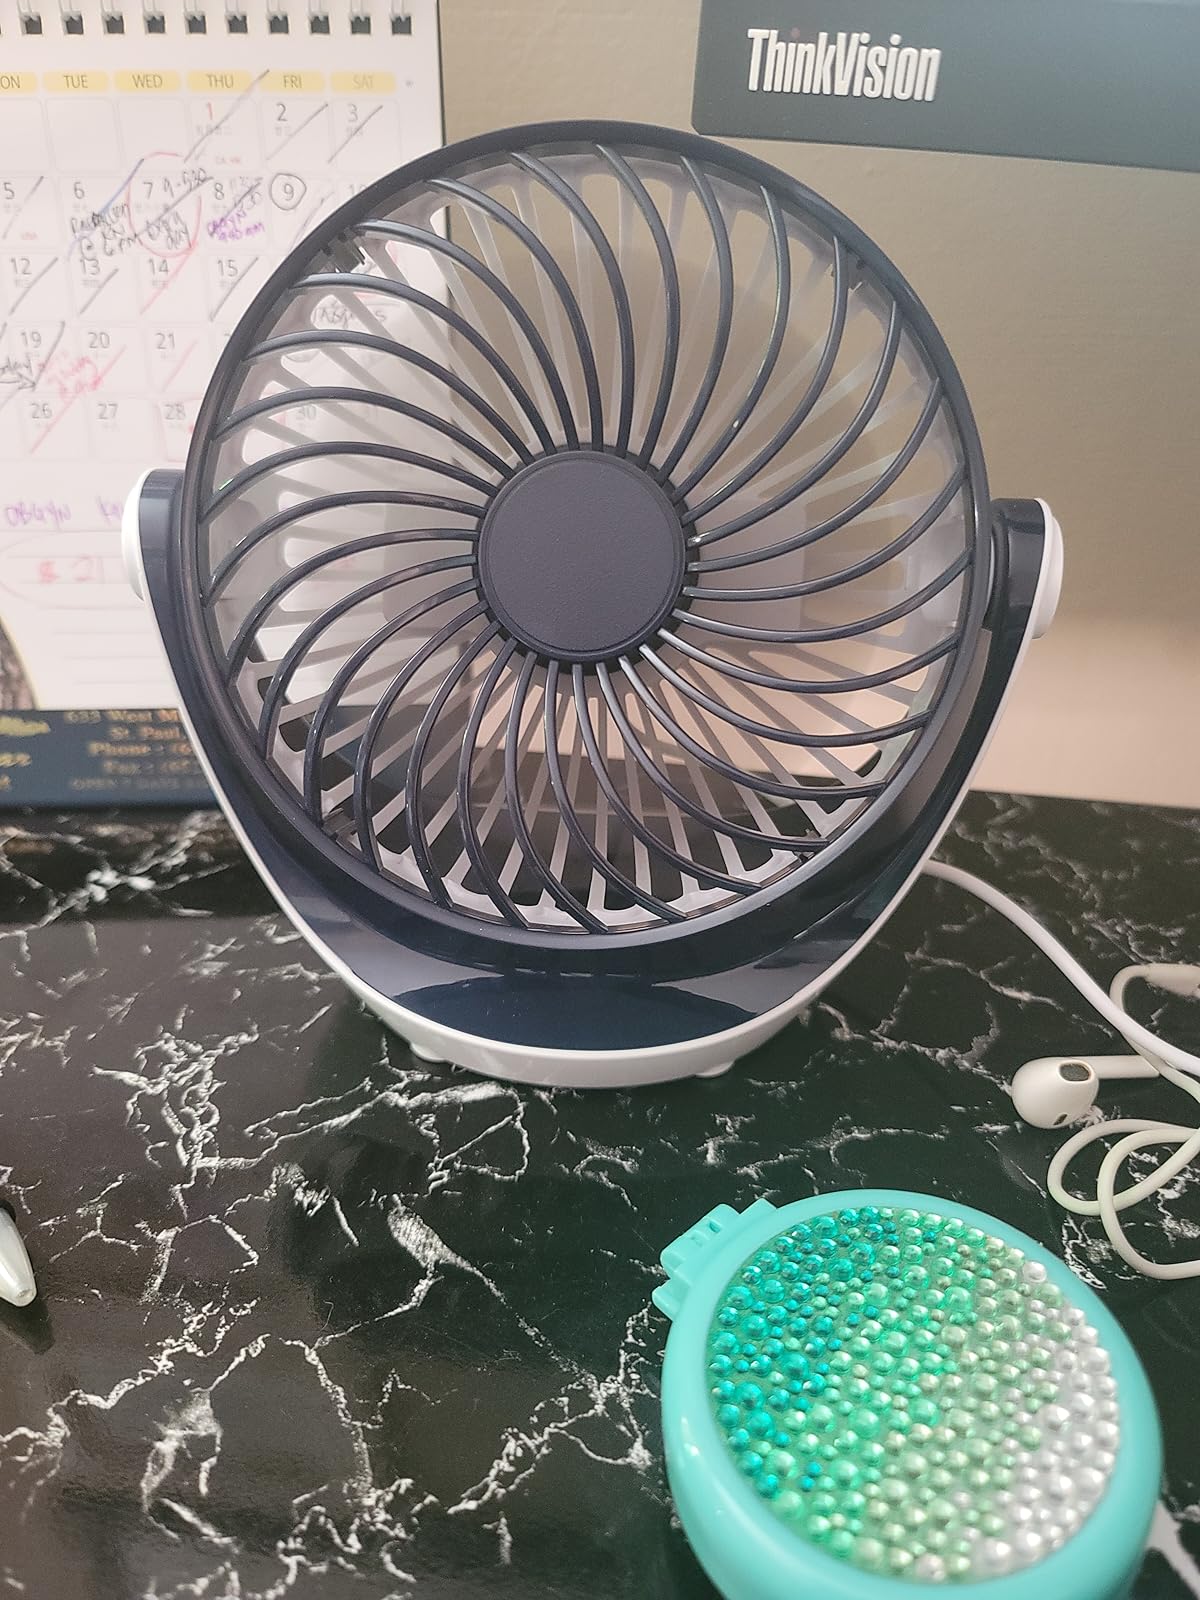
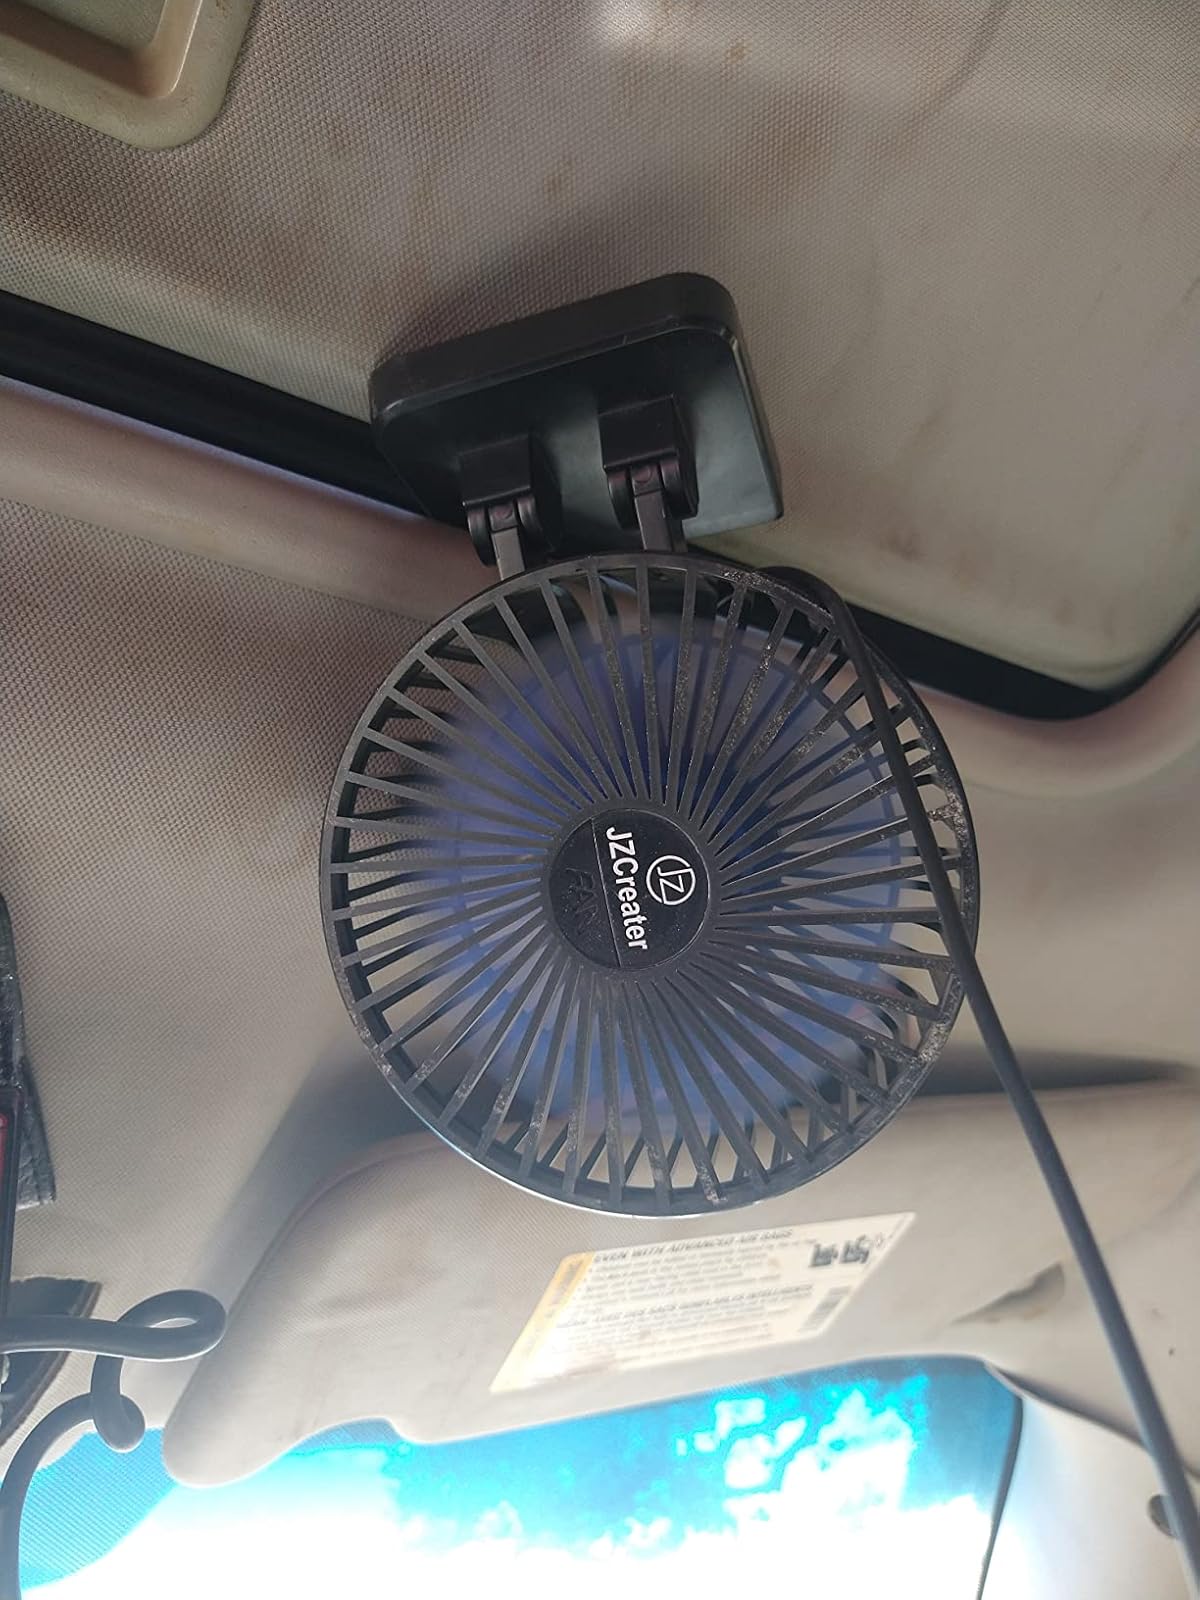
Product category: fan
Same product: no